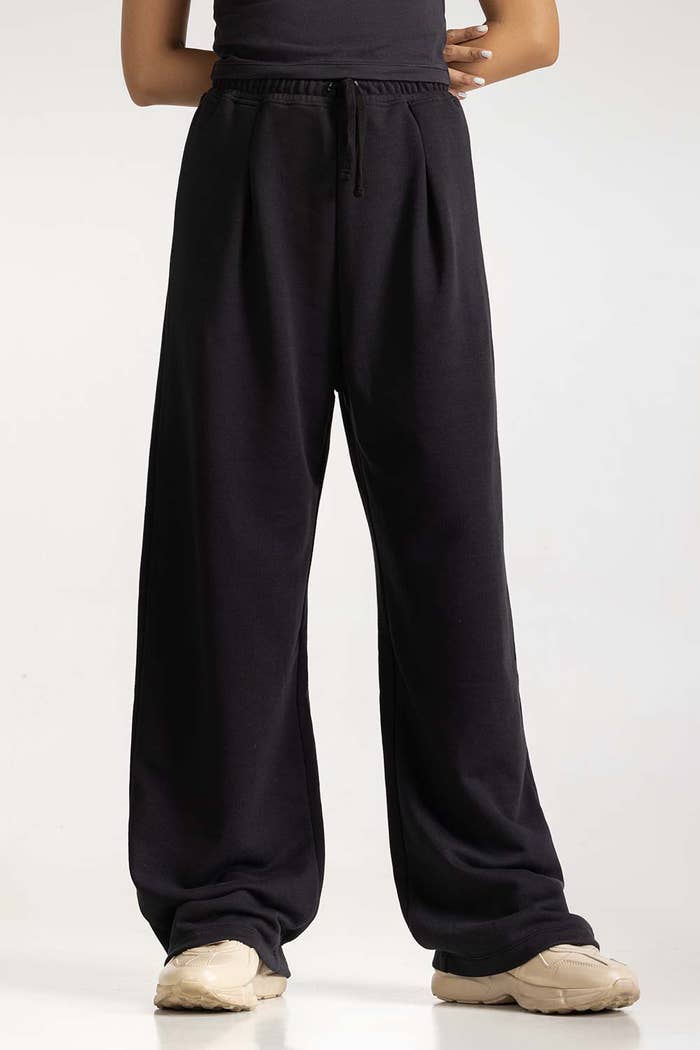
black classic sweatpants